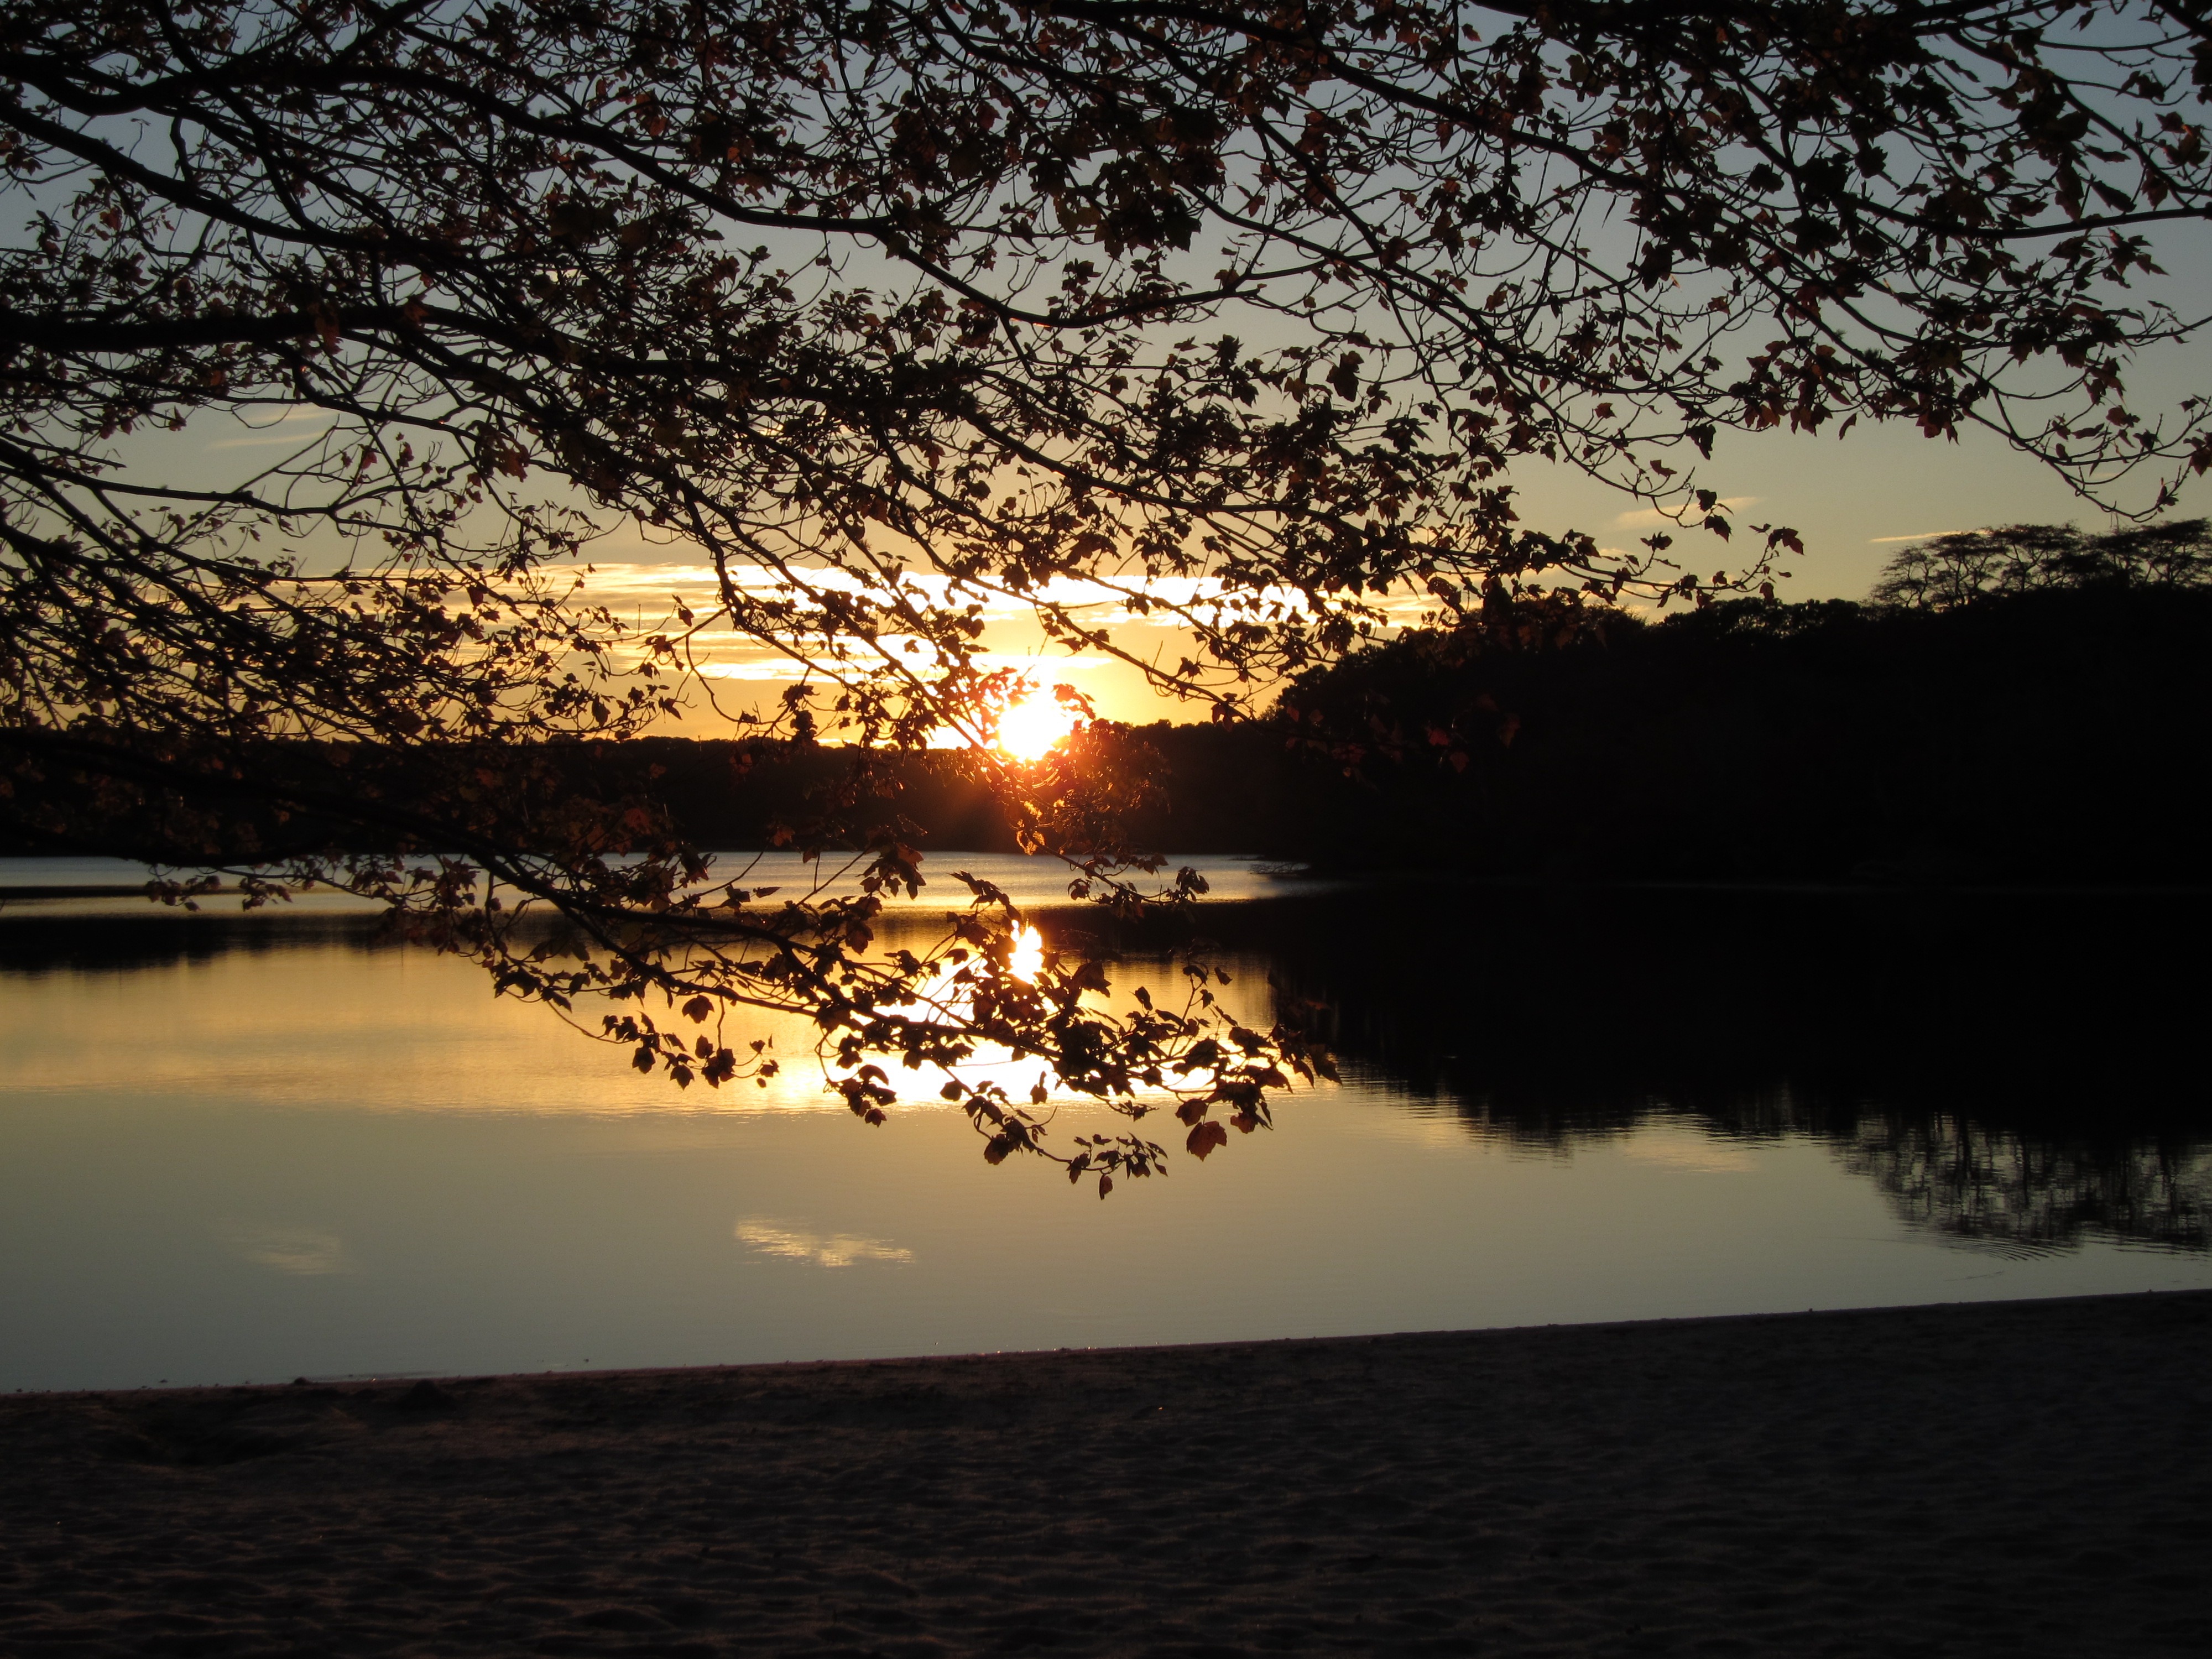
sea, tree, nature, cloud, sky, sunrise, sunset, sunlight, morning, fall, flower, lake, dawn, river, dusk, environment, evening, reflection, tranquil, scenic, weather, cloudscape, outdoors, clouds, meteorology, cape cod, dennis pond